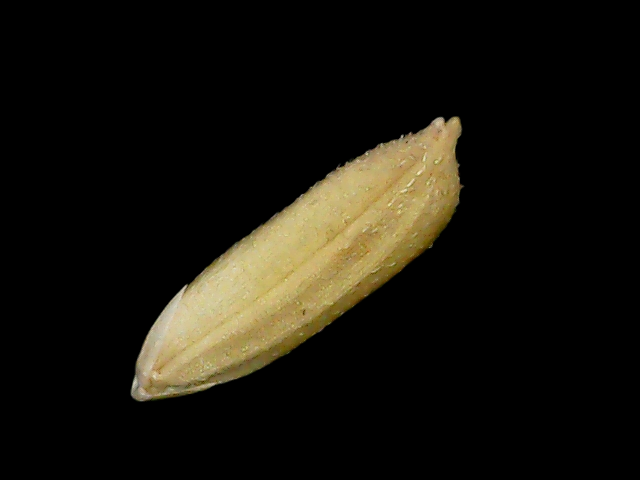
Rice variety: Bd30